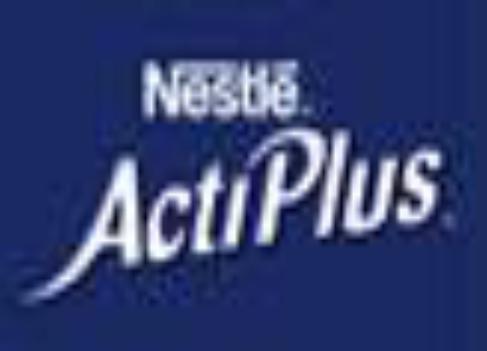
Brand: ActiPlus
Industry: Necessities